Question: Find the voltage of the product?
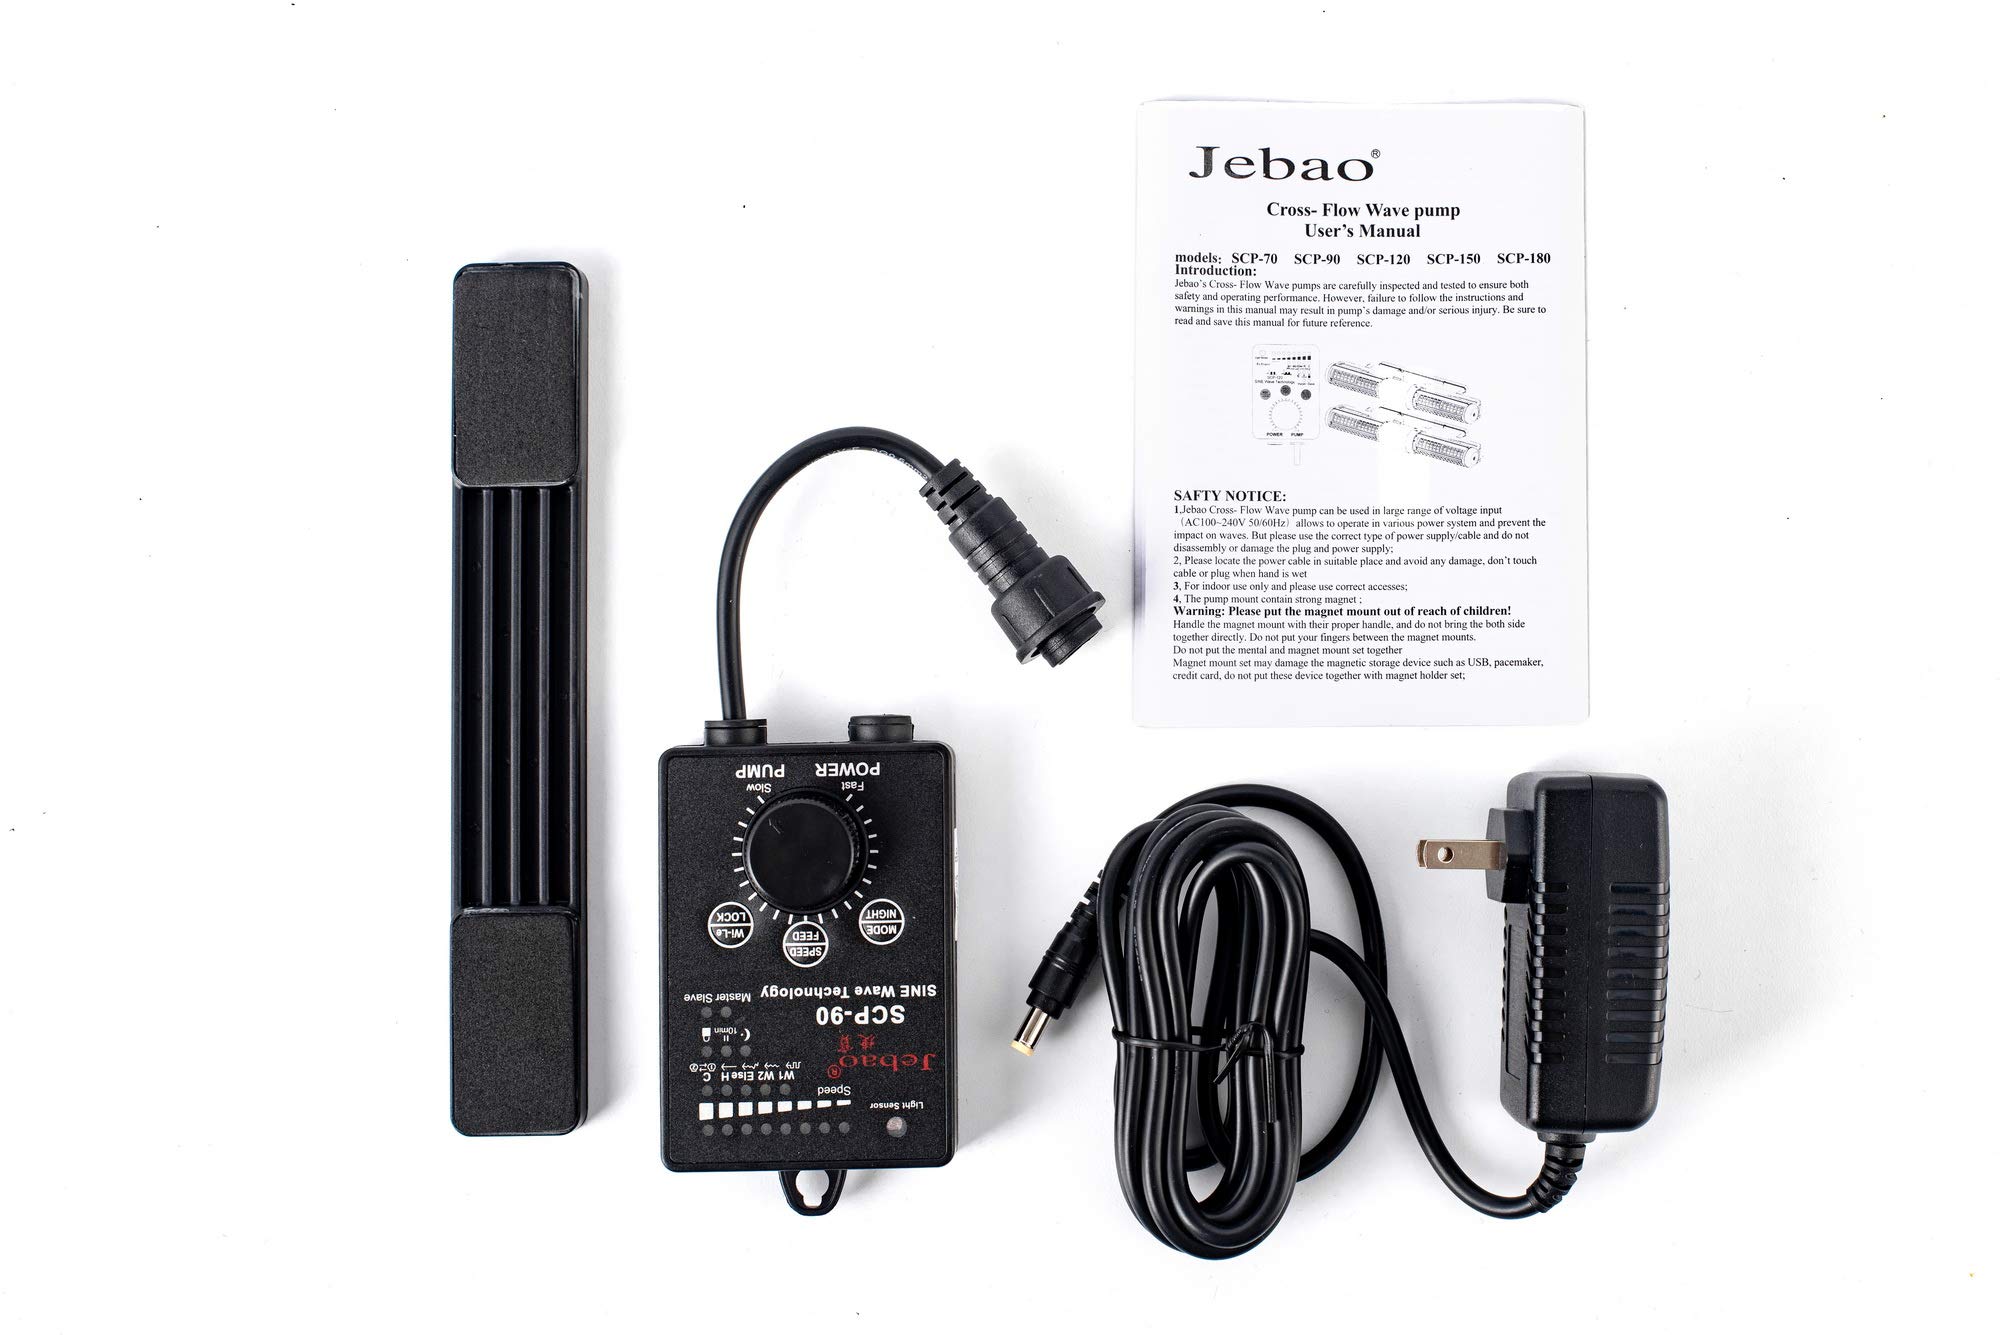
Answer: [100.0, 240.0] volt